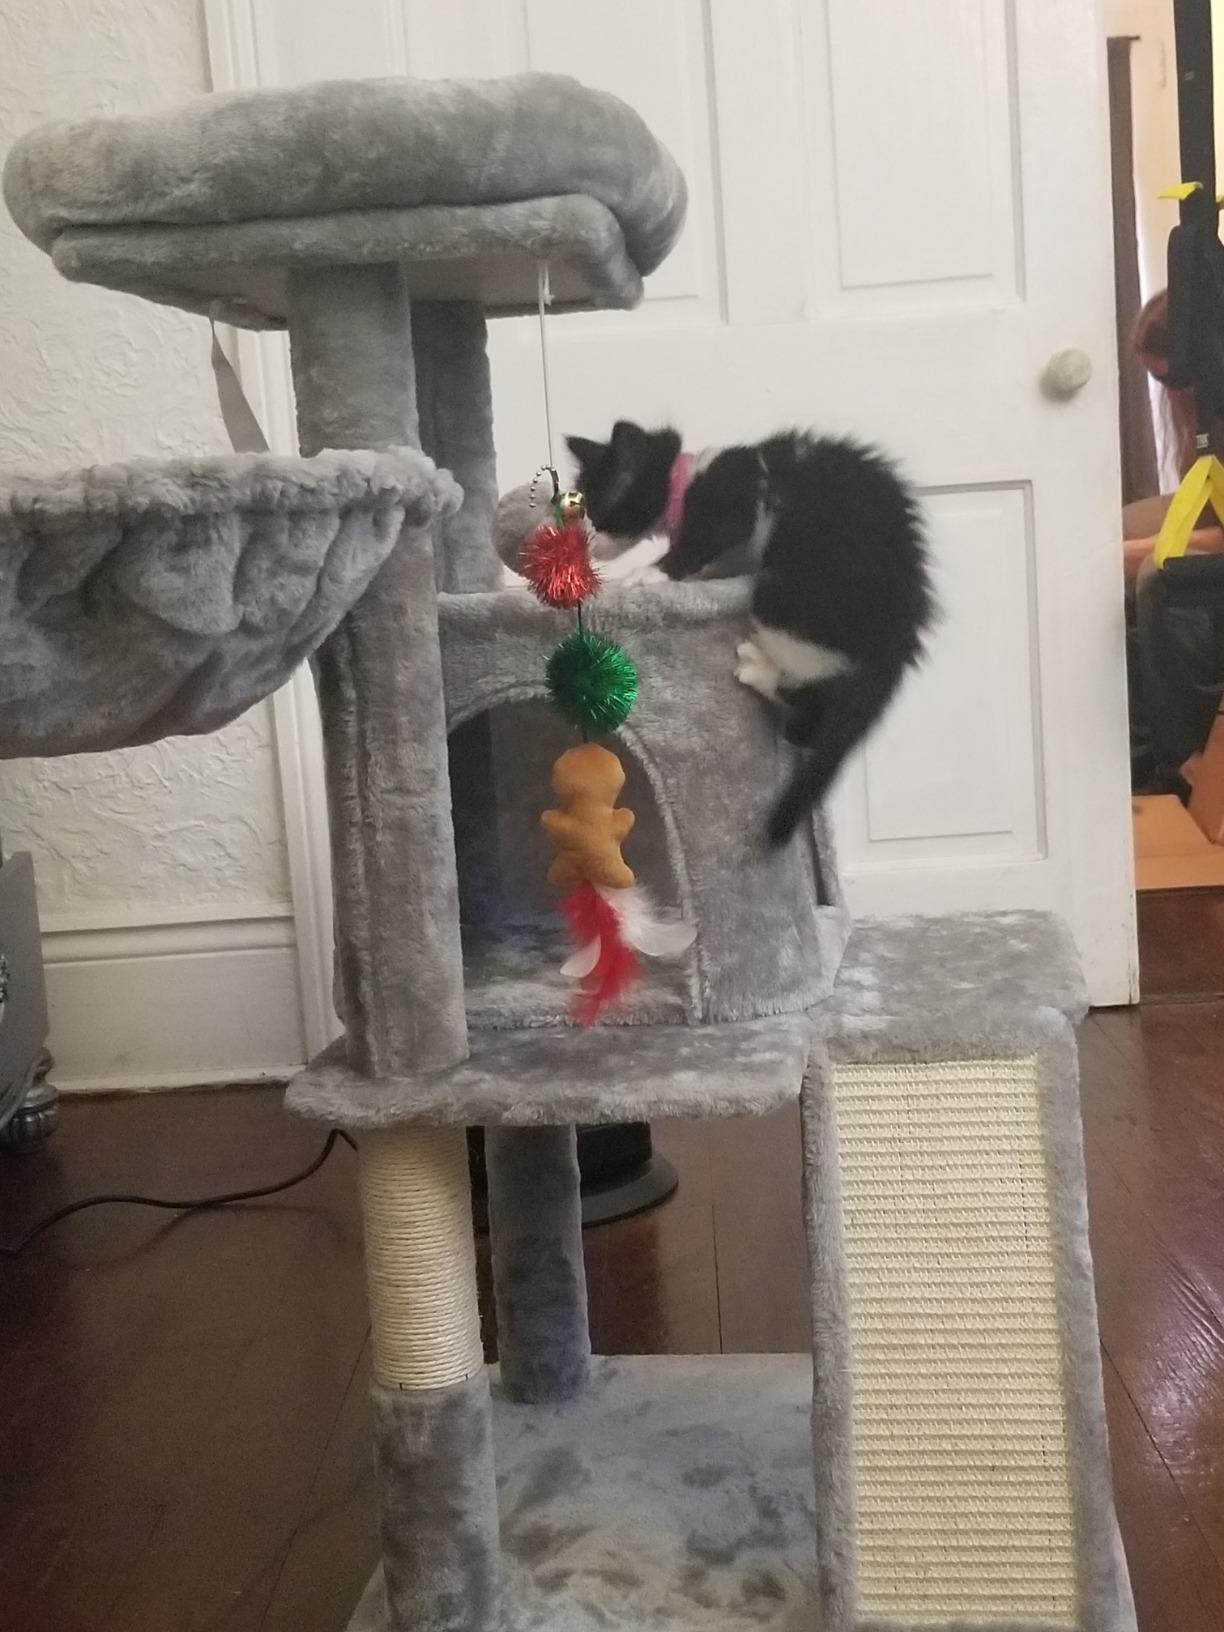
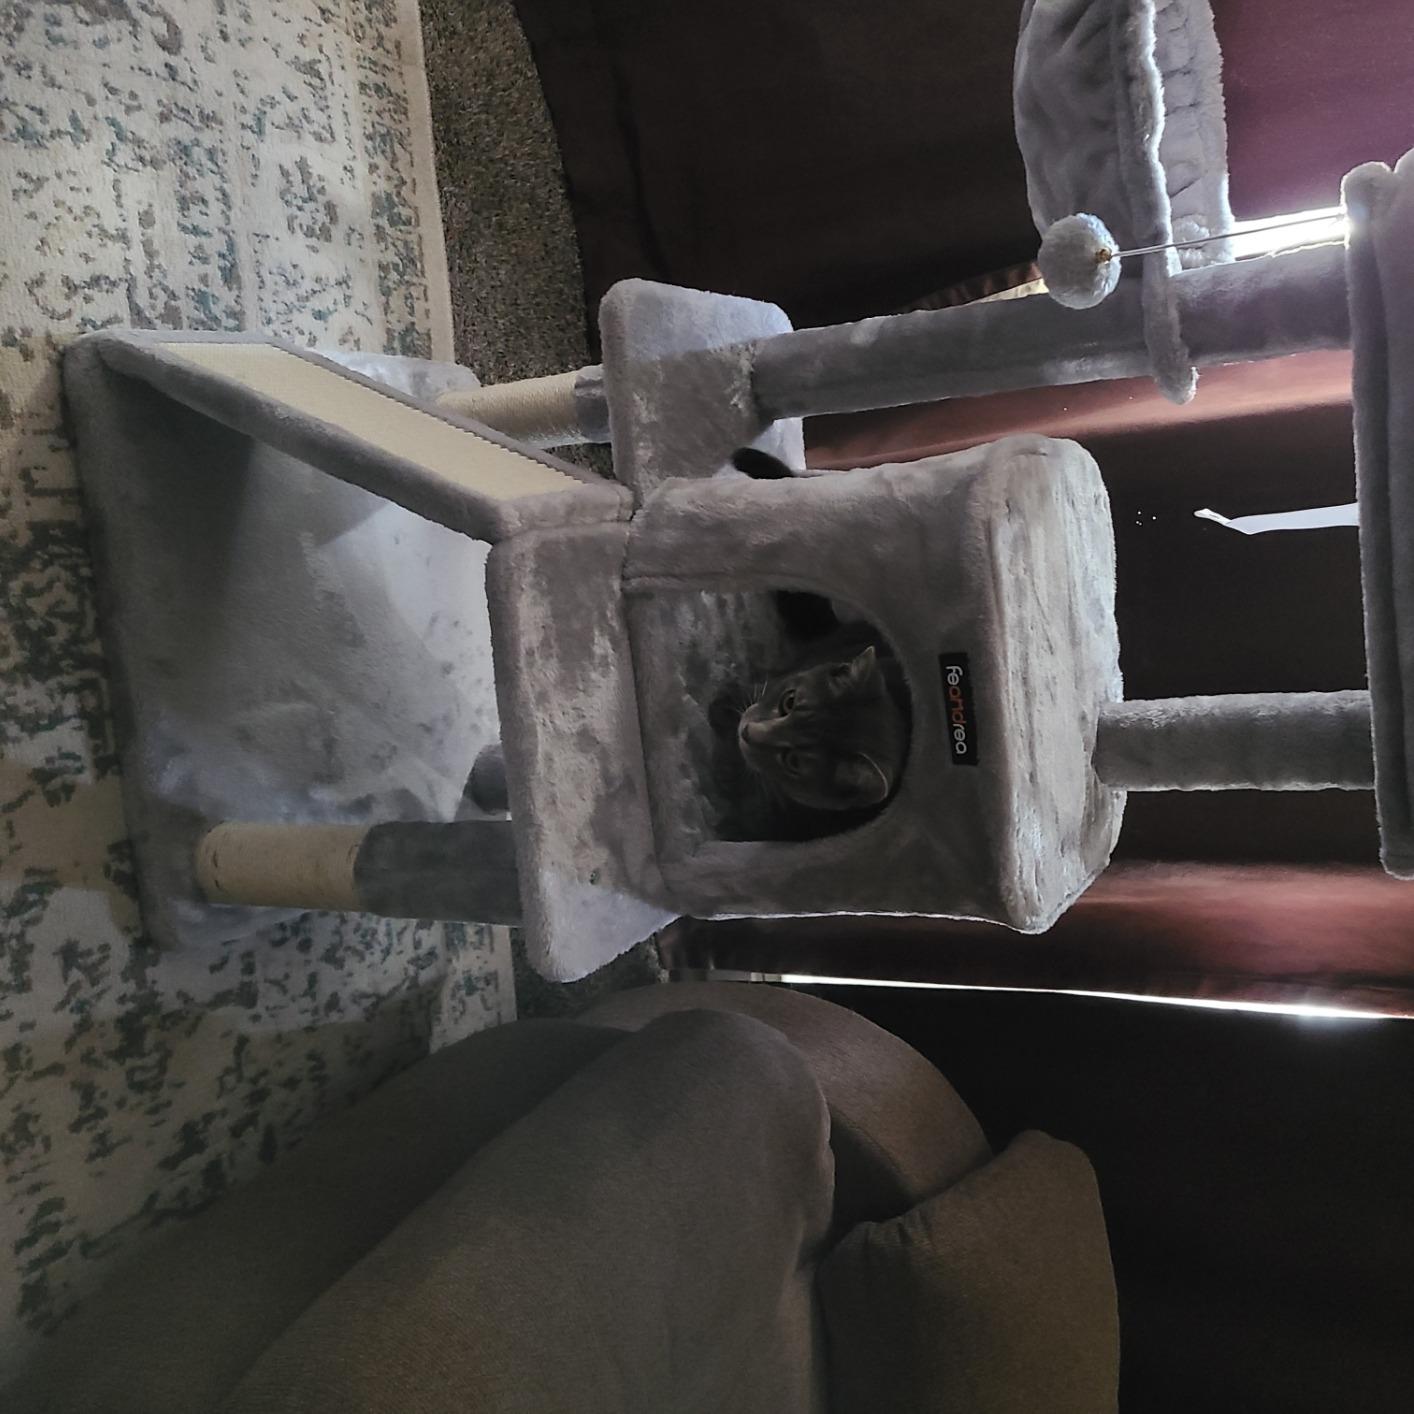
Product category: items_cat tree
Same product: yes